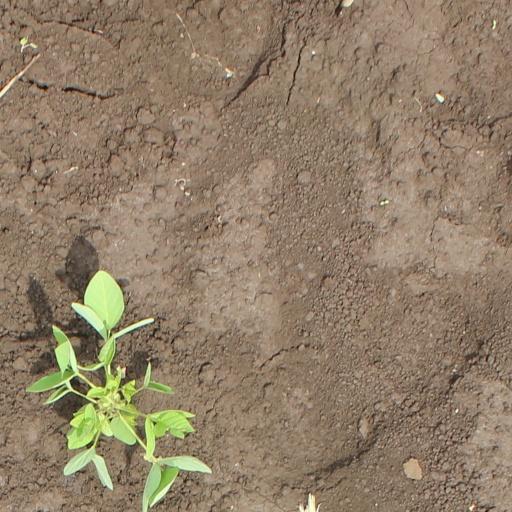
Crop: soybean